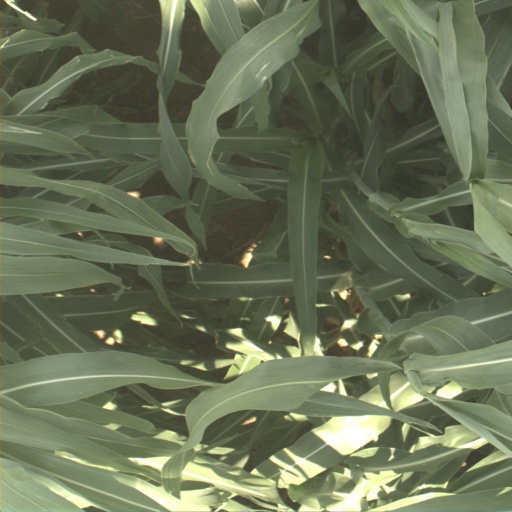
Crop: sorghum